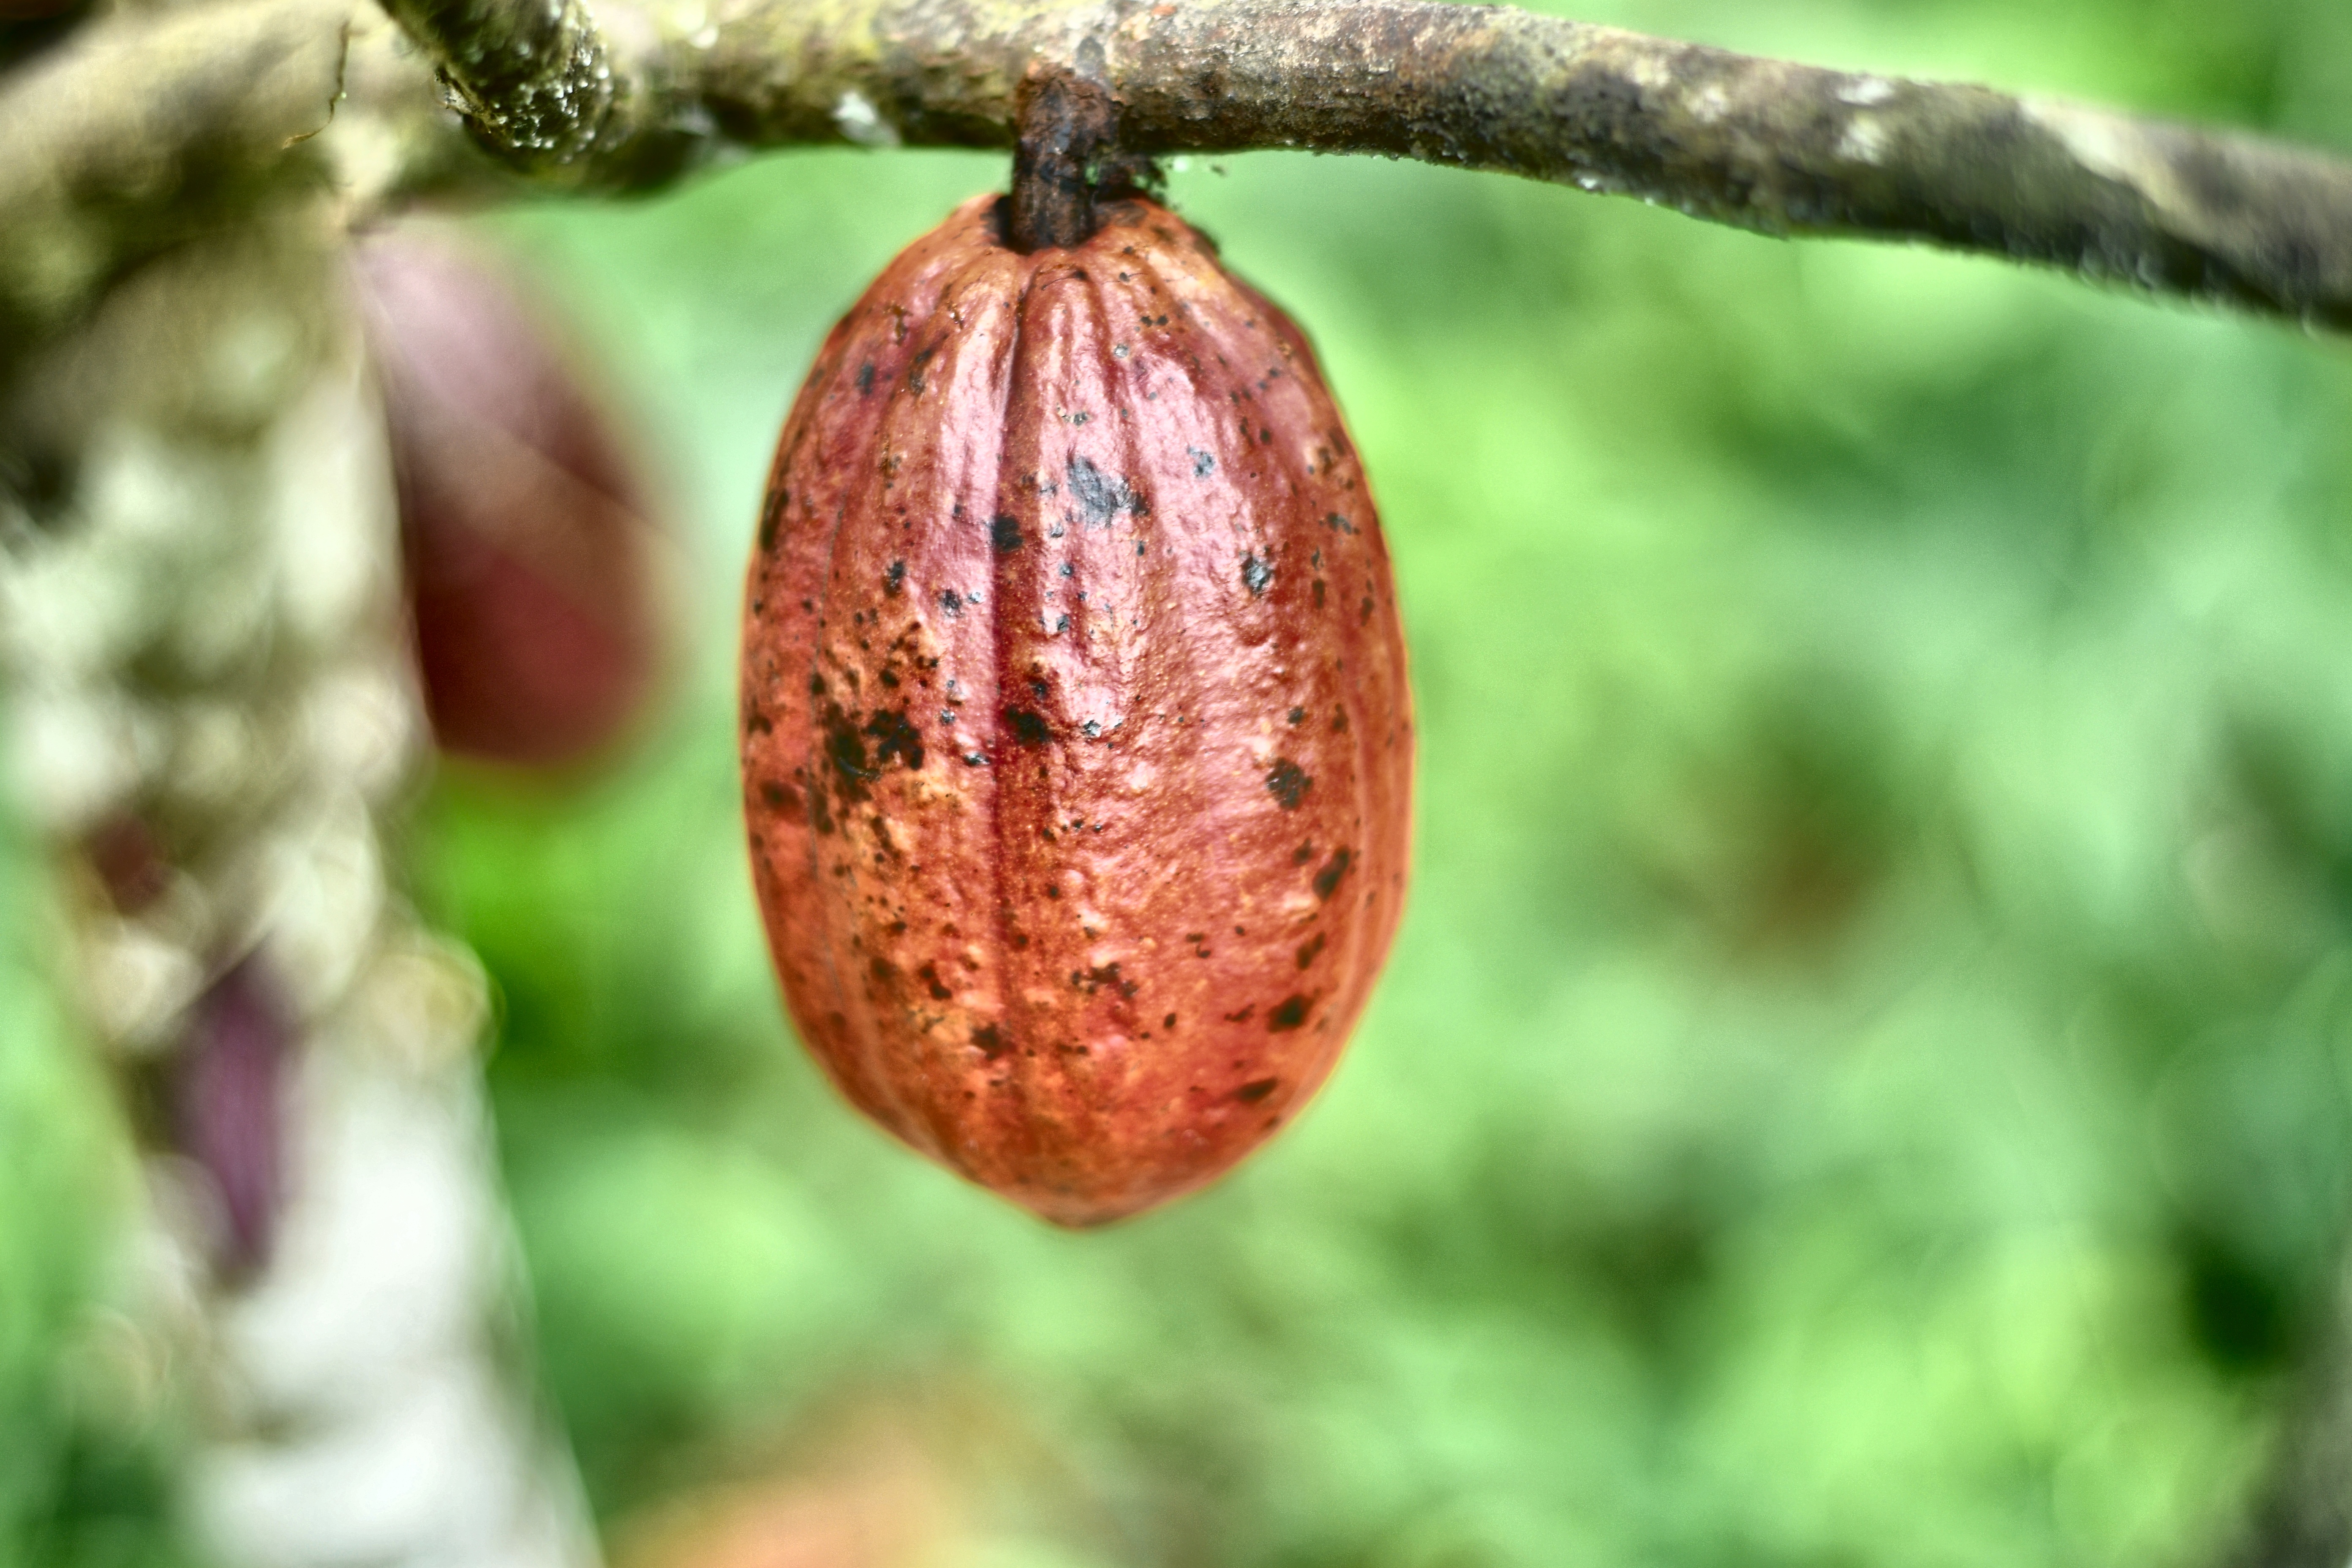
Maturity: mature
Variety: Amelonado